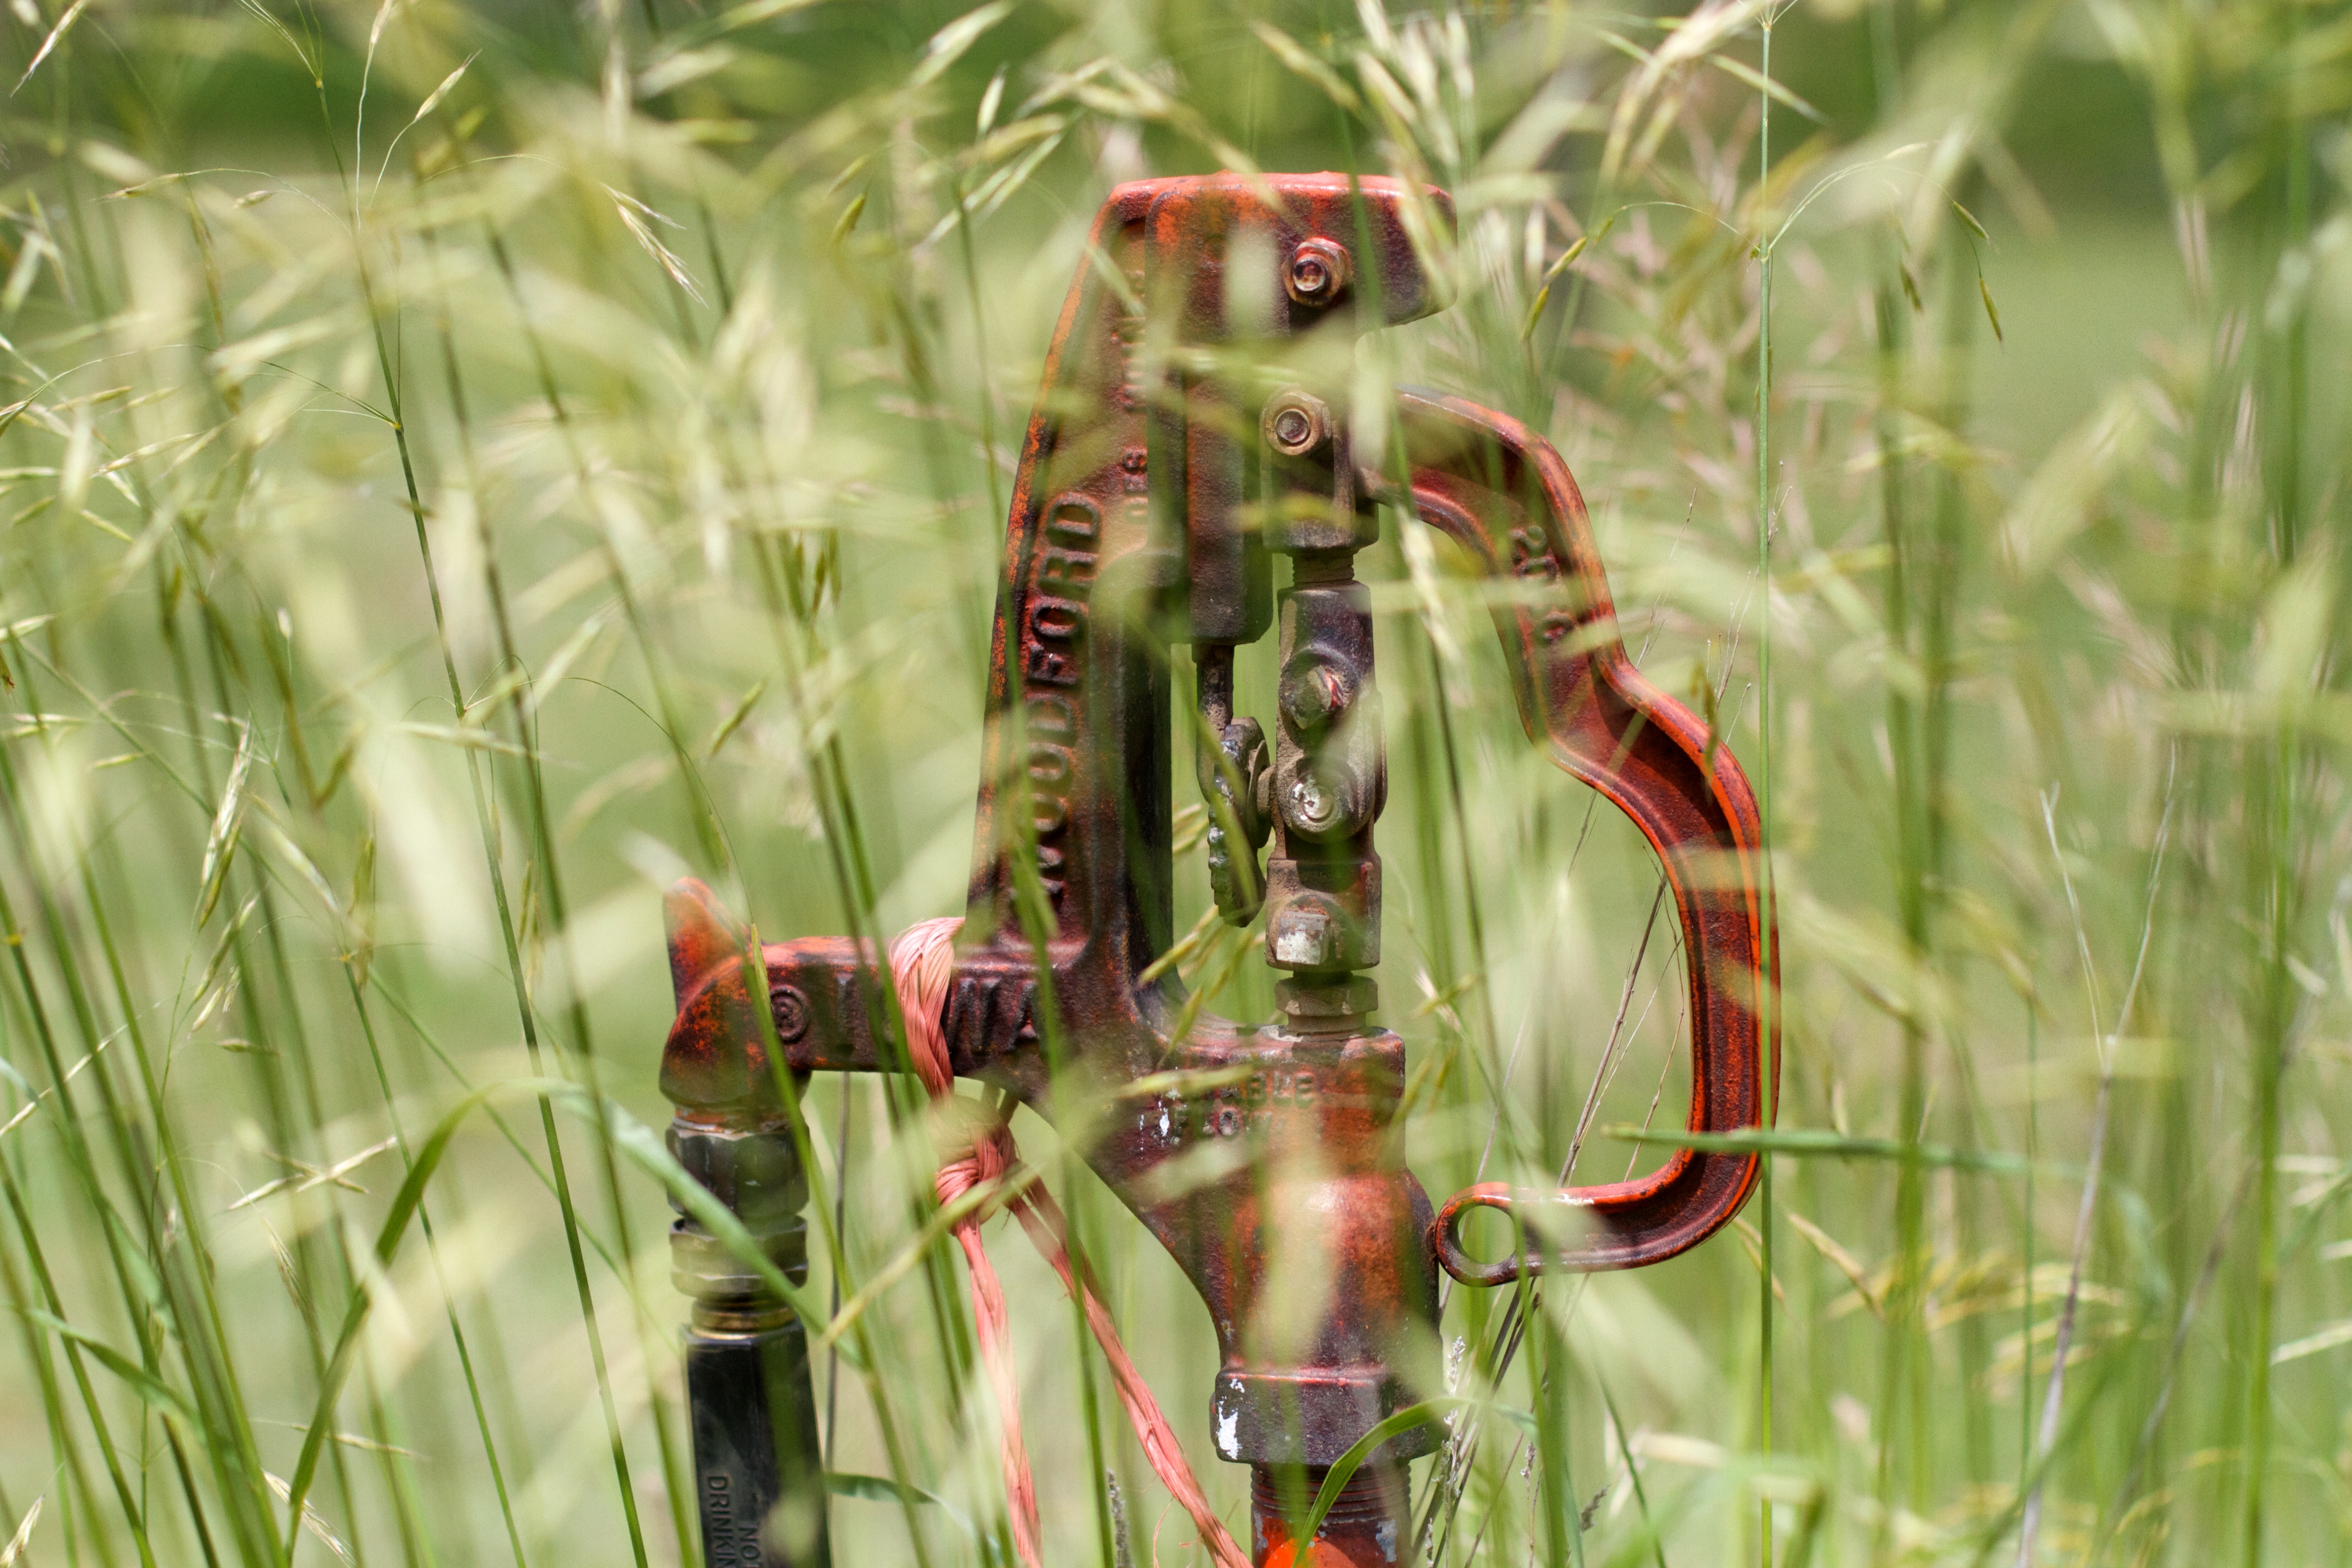
nature, grass, plant, lawn, meadow, prairie, leaf, flower, green, jungle, crop, botany, flora, 2015365, macro photography, grass family, plant stem